Tulare Lake

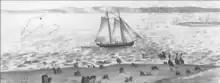
Drawing of the schooner "Water Witch" on Tulare Lake, 1883

In 1854, Grizzly Adams hunted on Pelican Island, "where there was said to be elk in abundance." Children from a village on the mouth of the Kings River guided him to the island on a canoe made of tules. In 1858 or 1859, settlers began ethnically cleansing Tulare Lake, by killing or forcibly relocating the majority of the Yokuts population. Severe floods in 1861 and 1867 killed thousands of cattle and caused settlers to request further dams on the inflows to Tulare Lake. From 1875 to 1877, large numbers of hogs and cattle were carried to Skull Island from the mainland on the "Mose Andross".